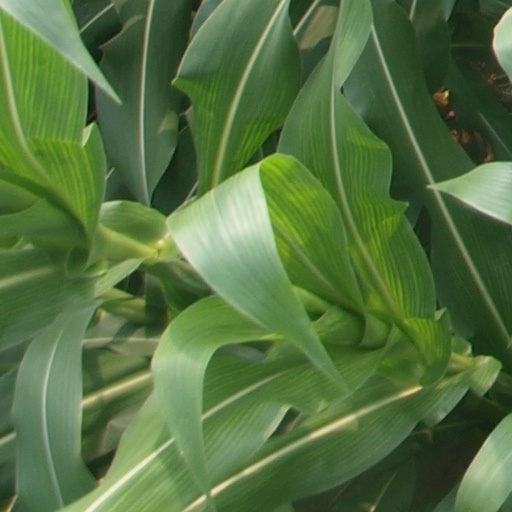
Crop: maize; corn